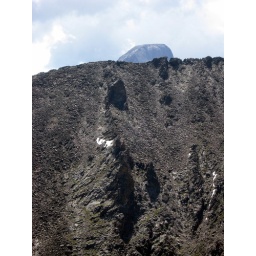
Thunder clouds building up over Longs, fortunately not over where we were climbing.